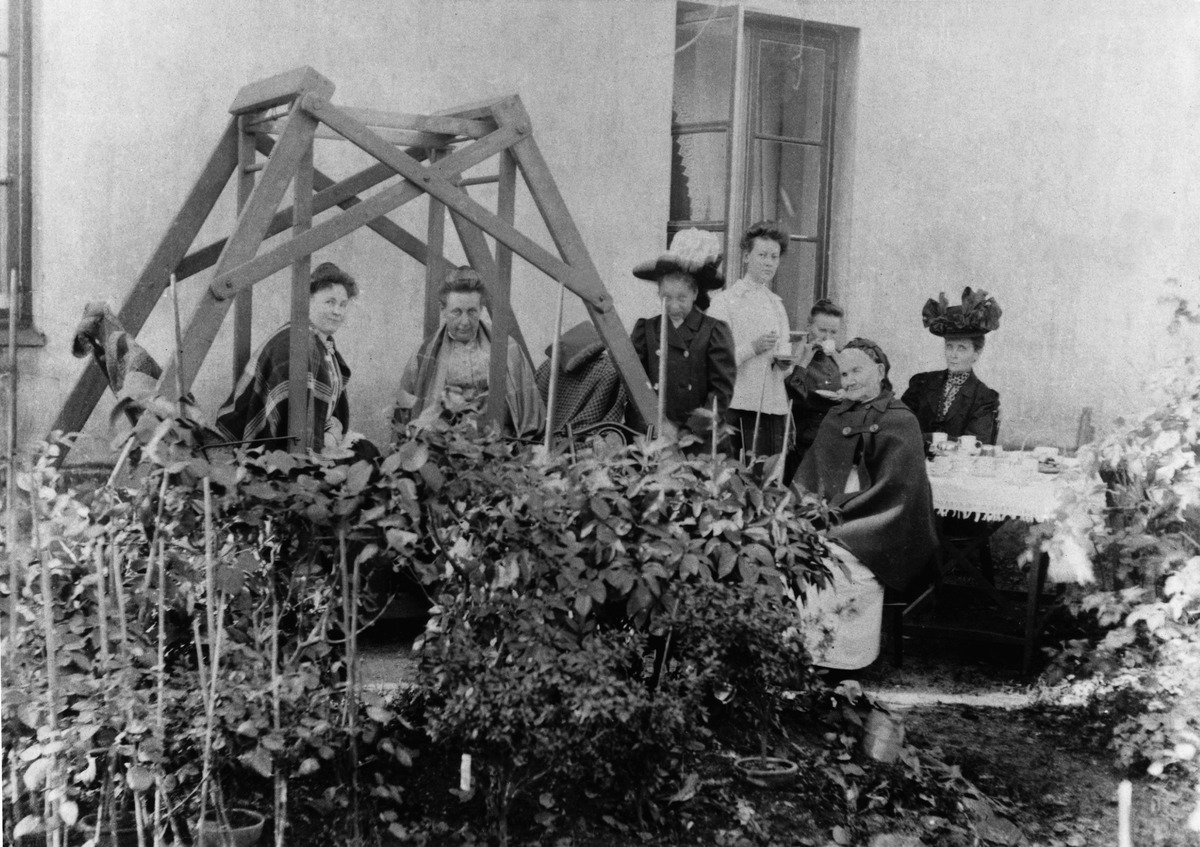
Everstiluutnantti Gustaf Adolf Nummelinin perhettä kotipihalla, Puutarhakatu 4 - Fabianinkatu 38
sisällön kuvaus: Everstiluutnantti Gustaf Adolf Nummelinin perhettä kotipihalla, Puutarhakatu 4 - Fabianinkatu 38. mustavalkoinen
Kuvaaja: Nummelin, Erik, valokuvaaja
Ajankohta: kuvausaika 1900 -luvun alku
Paikka: Suomi, Uusimaa, Helsinki, Kluuvi Helsinki, Puutarhakatu 4 - Fabianinkatu 38
Aiheet: pihat, puutarhat, pihakalusteet keinut, kasvit puutarhakasvit, kahvi